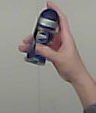
Product: nivea_rollon